Tea Leaf Green

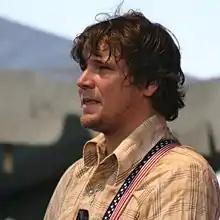
Josh Clark of Tea Leaf Green performing at the Maryland State Fair on September 2, 2007

In 2002, the band embarked on its first national tour, using the High Sierra Music Festival and was featured in the December 2002 issue of Relix magazine. Soon, Tea Leaf Green utilized the festival circuit as a platform of introduction, playing to larger and larger audiences as it built a reputation for galvanizing live performances. Appropriately, the band's third studio album, "Living in Between", was bookended by two live releases recorded in San Francisco, "Slim's" (2003) and "Live at the Independent" (2004).